Tŷ Mawr Country Park

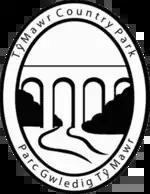
Logo of the park

The country park contains a circular trail on tarmac surfaced footpaths. Starting at the visitor centre and going anti-clockwise, the trail passes a goat field, the River Dee and Aqueduct Path, a riverside beach, then parallels the Cefn Viaduct until it reaches a Dovecote and the "Mini Beast Woods".